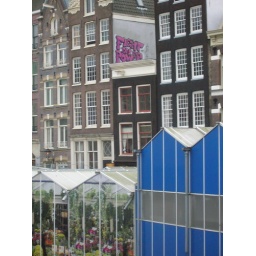
Fight the Power graffiti over the flower market